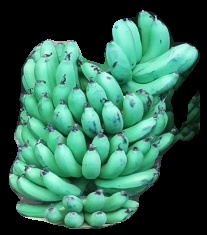
Variety: pachbale
Grade: grade1